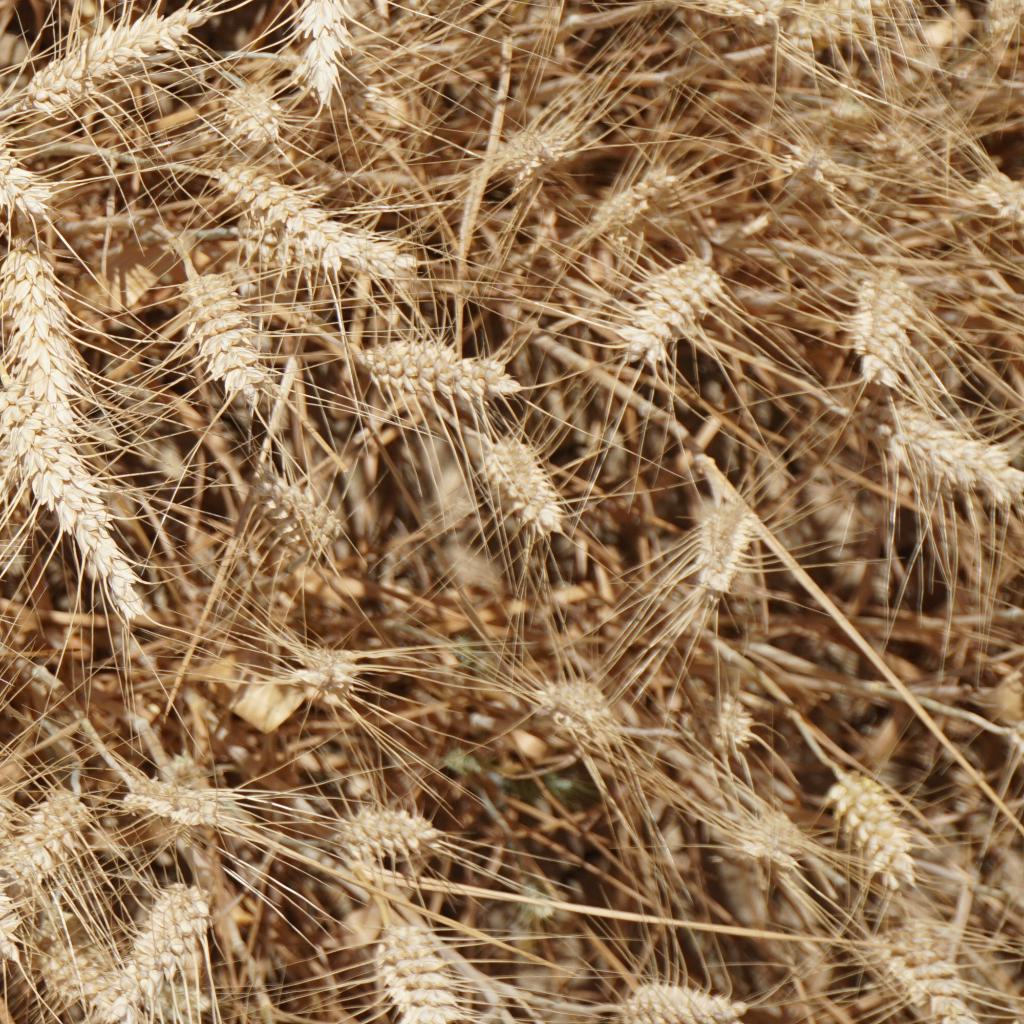
Country: France
Location: Gréoux
Wheat development stage: Filling - Ripening